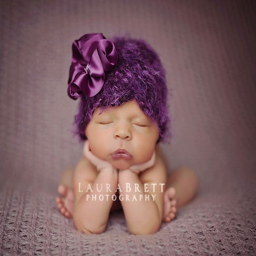
wish i would have gotten a photo like this of my babies when they were that little .